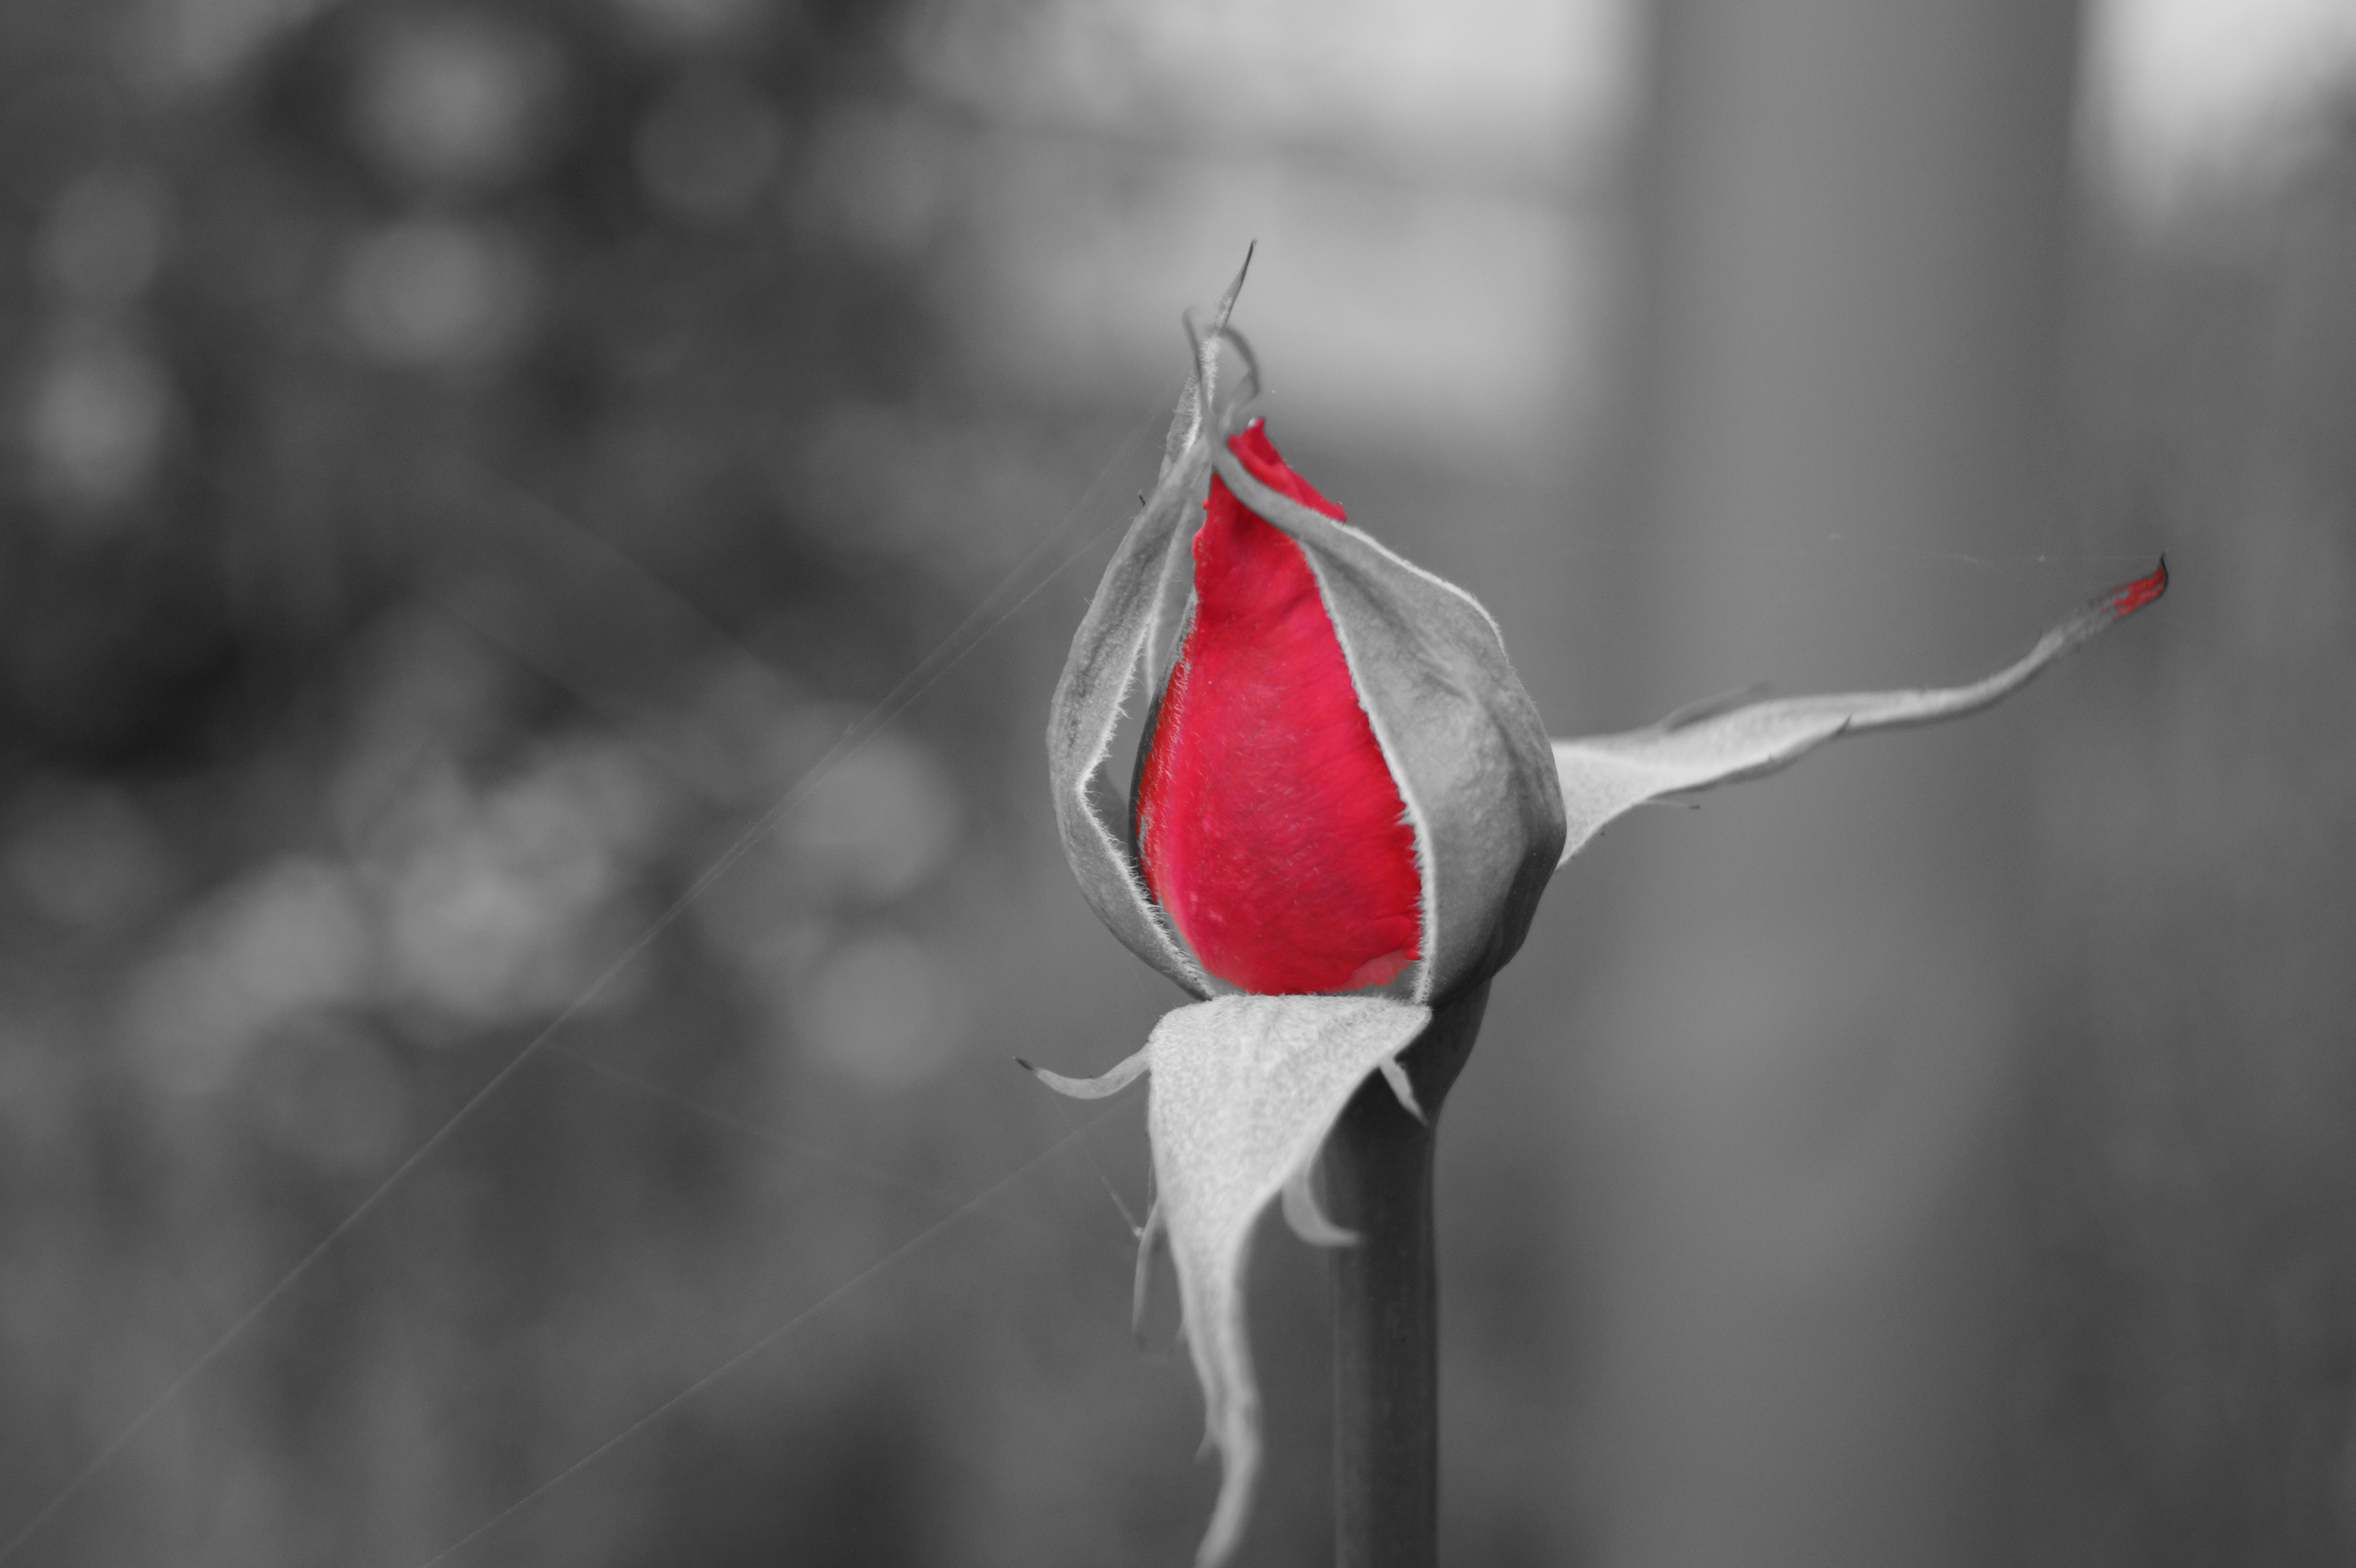
blossom, winter, black and white, plant, white, photography, leaf, flower, bloom, spring, red, color, black, monochrome, close, flora, season, close up, macro photography, monochrome photography